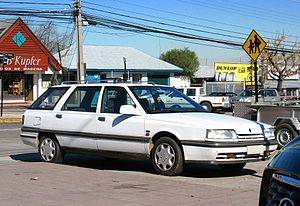
Renault 21 / R21 i andre lande / Tyrkiet
Manager Nevada, 1993
Renault 21 eller kort R21 var en personbilsmodel fra Renault. Den blev bygget mellem foråret 1986 og slutningen af 1994, og tilhørte den store mellemklasse.